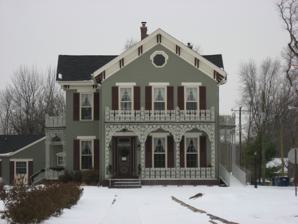
Building: Robert L. Wilson House
Country: United States of America
Year built: 1898
Historic house in Indiana, United States United States historic place Robert L. Wilson House U.S. National Register of Historic Places Robert L. Wilson House, January 2011 Show map of Indiana Show map of the United States Location 273 S. 8th St., Noblesville, Indiana Coordinates 40°2′43″N 86°0′55″W / 40.04528°N 86.01528°W / 40.04528; -86.01528 Area less than one acre Built c. 1868 ( 1868 ) , 1898 Architect Wild, Leonard W. Architectural style Italianate NRHP reference No. 08000918 Added to NRHP September 17, 2008 Robert L. Wilson House is a historic home located at Noblesville , Hamilton County, Indiana .  The oldest section is dated to the late-1860s, and is a two-story, Italianate style brick dwelling.  It consists of four sections and was likely constructed in three parts, taking its present form by 1898. The house features three two-level cast iron porches. It was listed on the National Register of Historic Places in 2008. References